László Földes

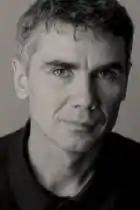

He studied architecture at the Technical University of Budapest, where he received his degree in 1985. After that he held a scholarship at the Helsinki University of Technology. One year later, in 1989 he returned to Finland to work in the Kari Järvinen-Timo Airas architect studio. He founded his own architectural firm in 1994 in Budapest.